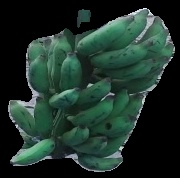
Variety: elakki-bale
Grade: grade3